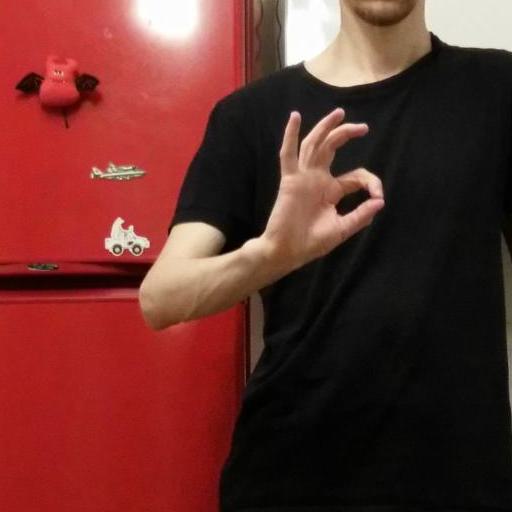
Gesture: ok